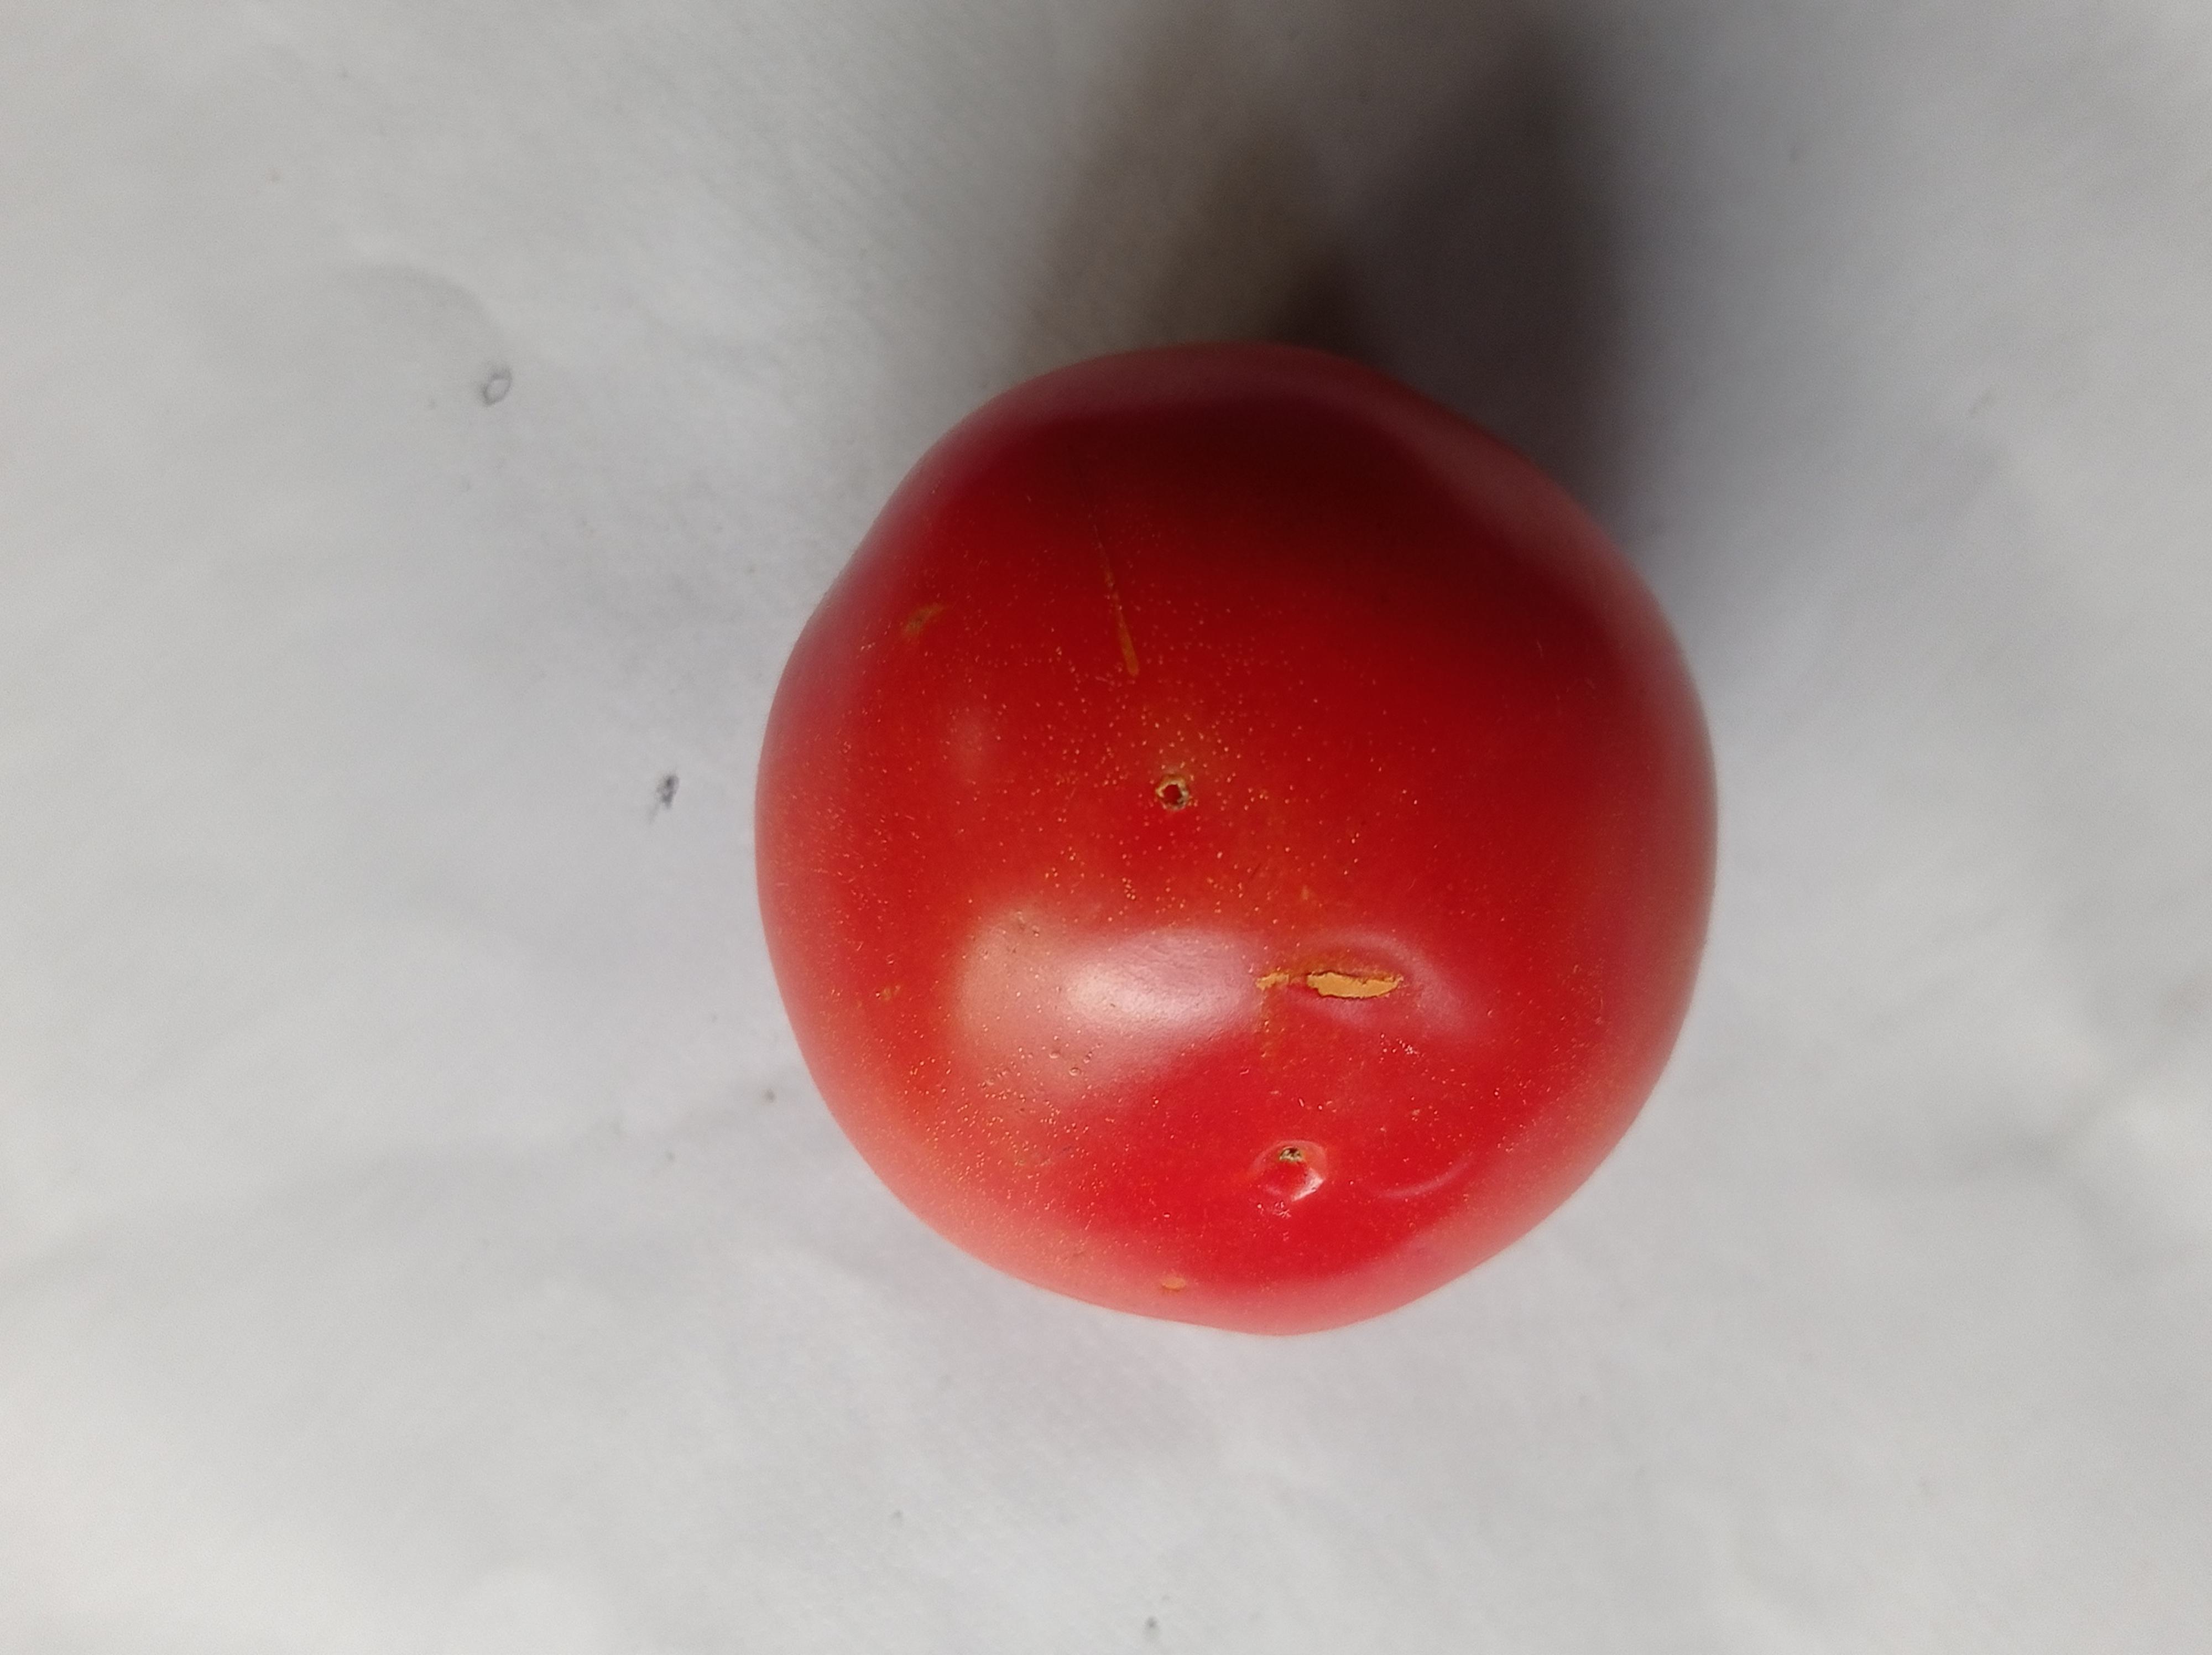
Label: Fresh